Avenue (landscape)

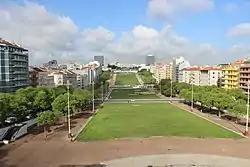
Alameda Dom Afonso Henriques in Lisbon, Portugal

Avenue as a street name in French, Spanish ("avenida") and other languages implies a large straight street in a city, often created as part of a large scheme of urban planning such as Baron Haussmann's remodelling of Paris or the L'Enfant Plan for Washington D.C.; "avenues" will typically be the main roads. This pattern is very often followed in the United States, indeed all the Americas, but in the United Kingdom this sense is less strong and the name is used more randomly, mostly for suburban streets developed in the 20th century, though Western and Eastern Avenues in London are main traffic arteries out of the city, if not very straight.